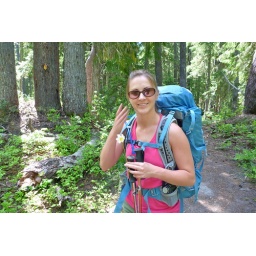
Emily with a flower in her hair just past the bridge over Goat Creek.